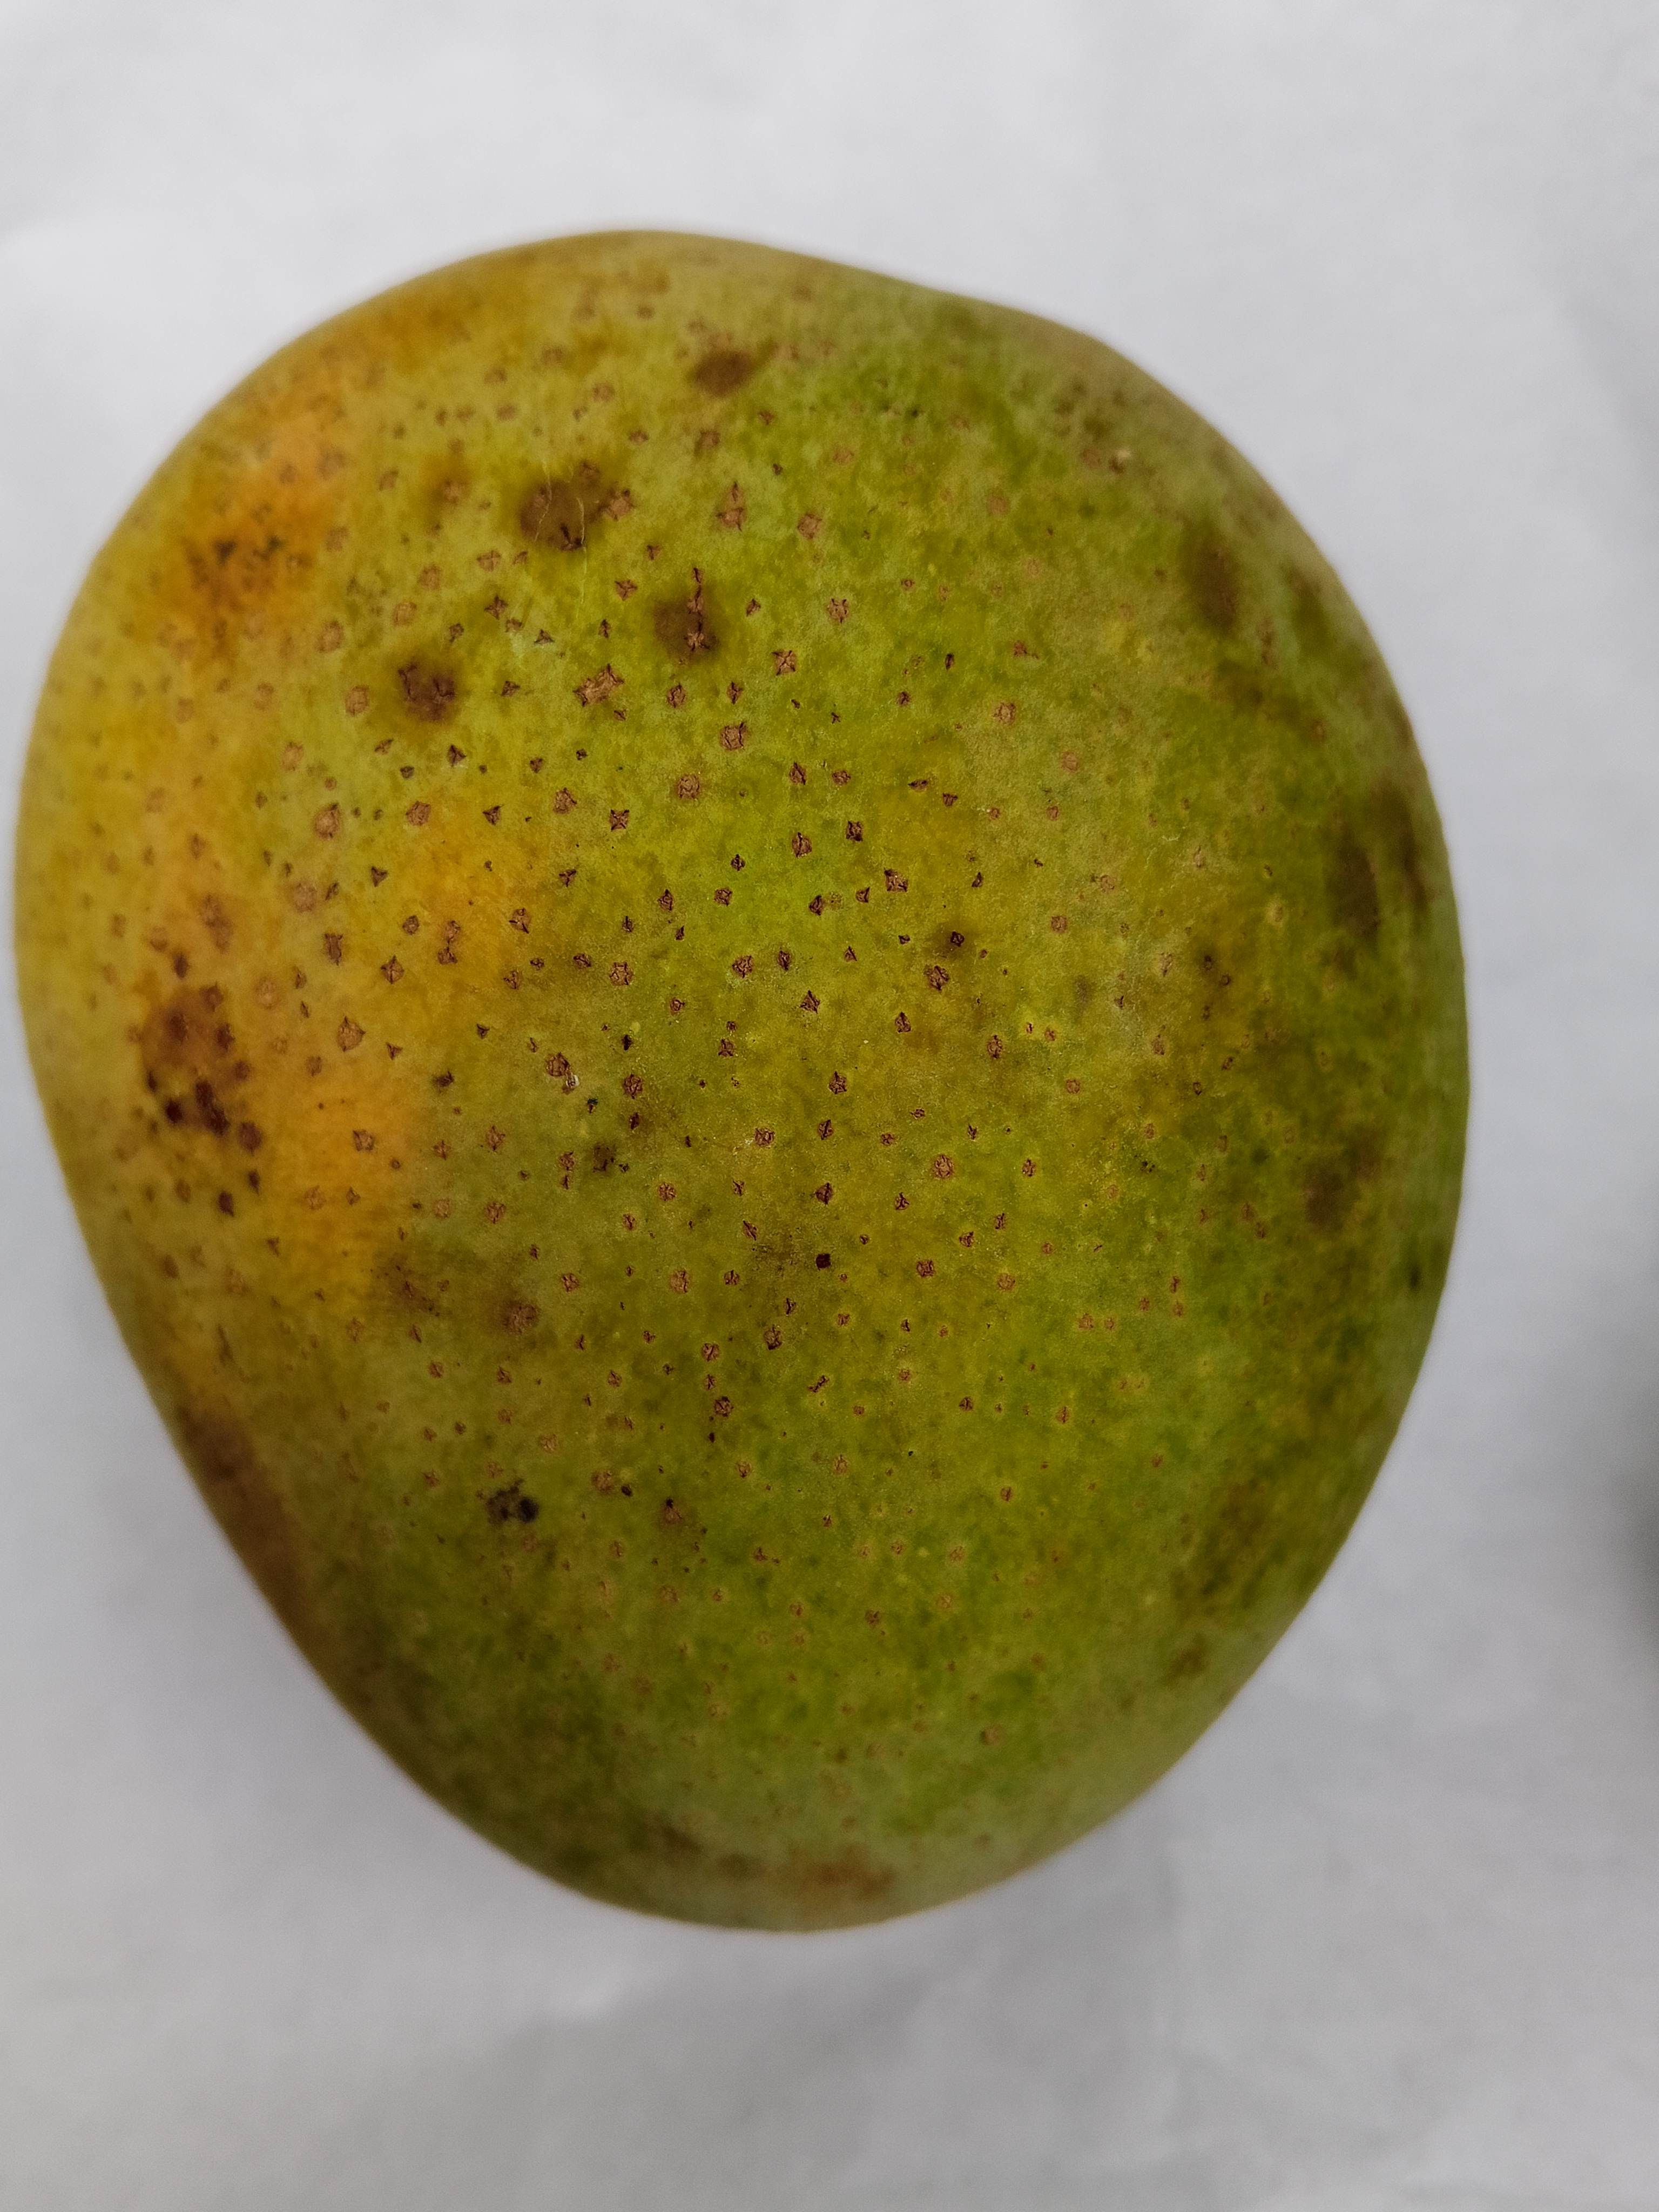
Mango variety: Himsagar